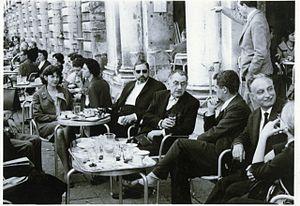
Ugo Mulas est un photographe italien. Figure majeure de la photographie italienne du XXᵉ siècle, il est particulièrement connu pour ses portraits d'artistes et ses photographies de rue.